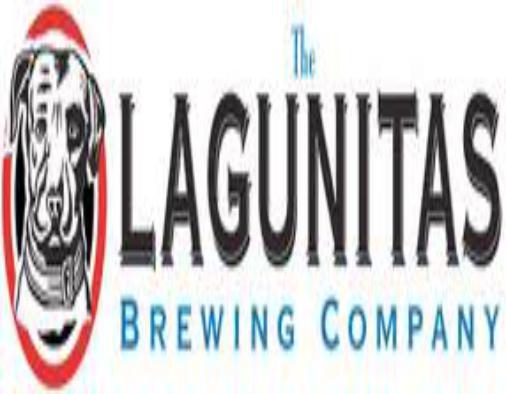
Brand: Lagunitas
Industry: Food